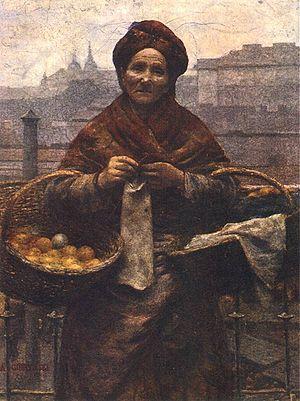
Aleksander Gierymski, né le 30 janvier 1850 à Varsovie et mort entre le 6 mars 1901 et le 8 mars 1901 à Rome, est un peintre polonais, représentant du réalisme en peinture, pionnier de l’impressionnisme polonais, dessinateur et plus jeune frère de Maksymilian Gierymski.